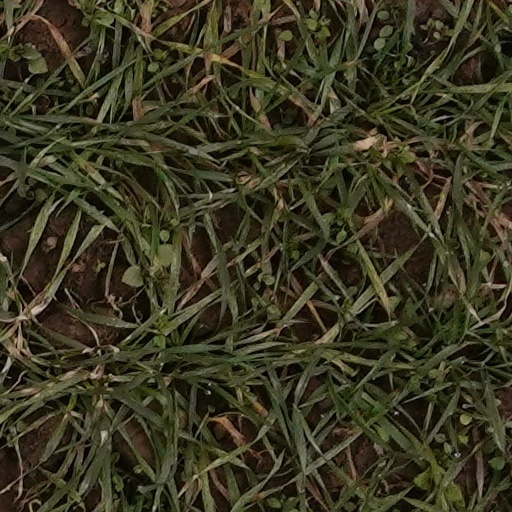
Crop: wheat